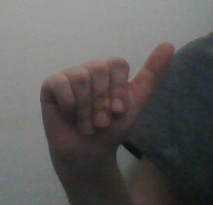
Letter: dhad